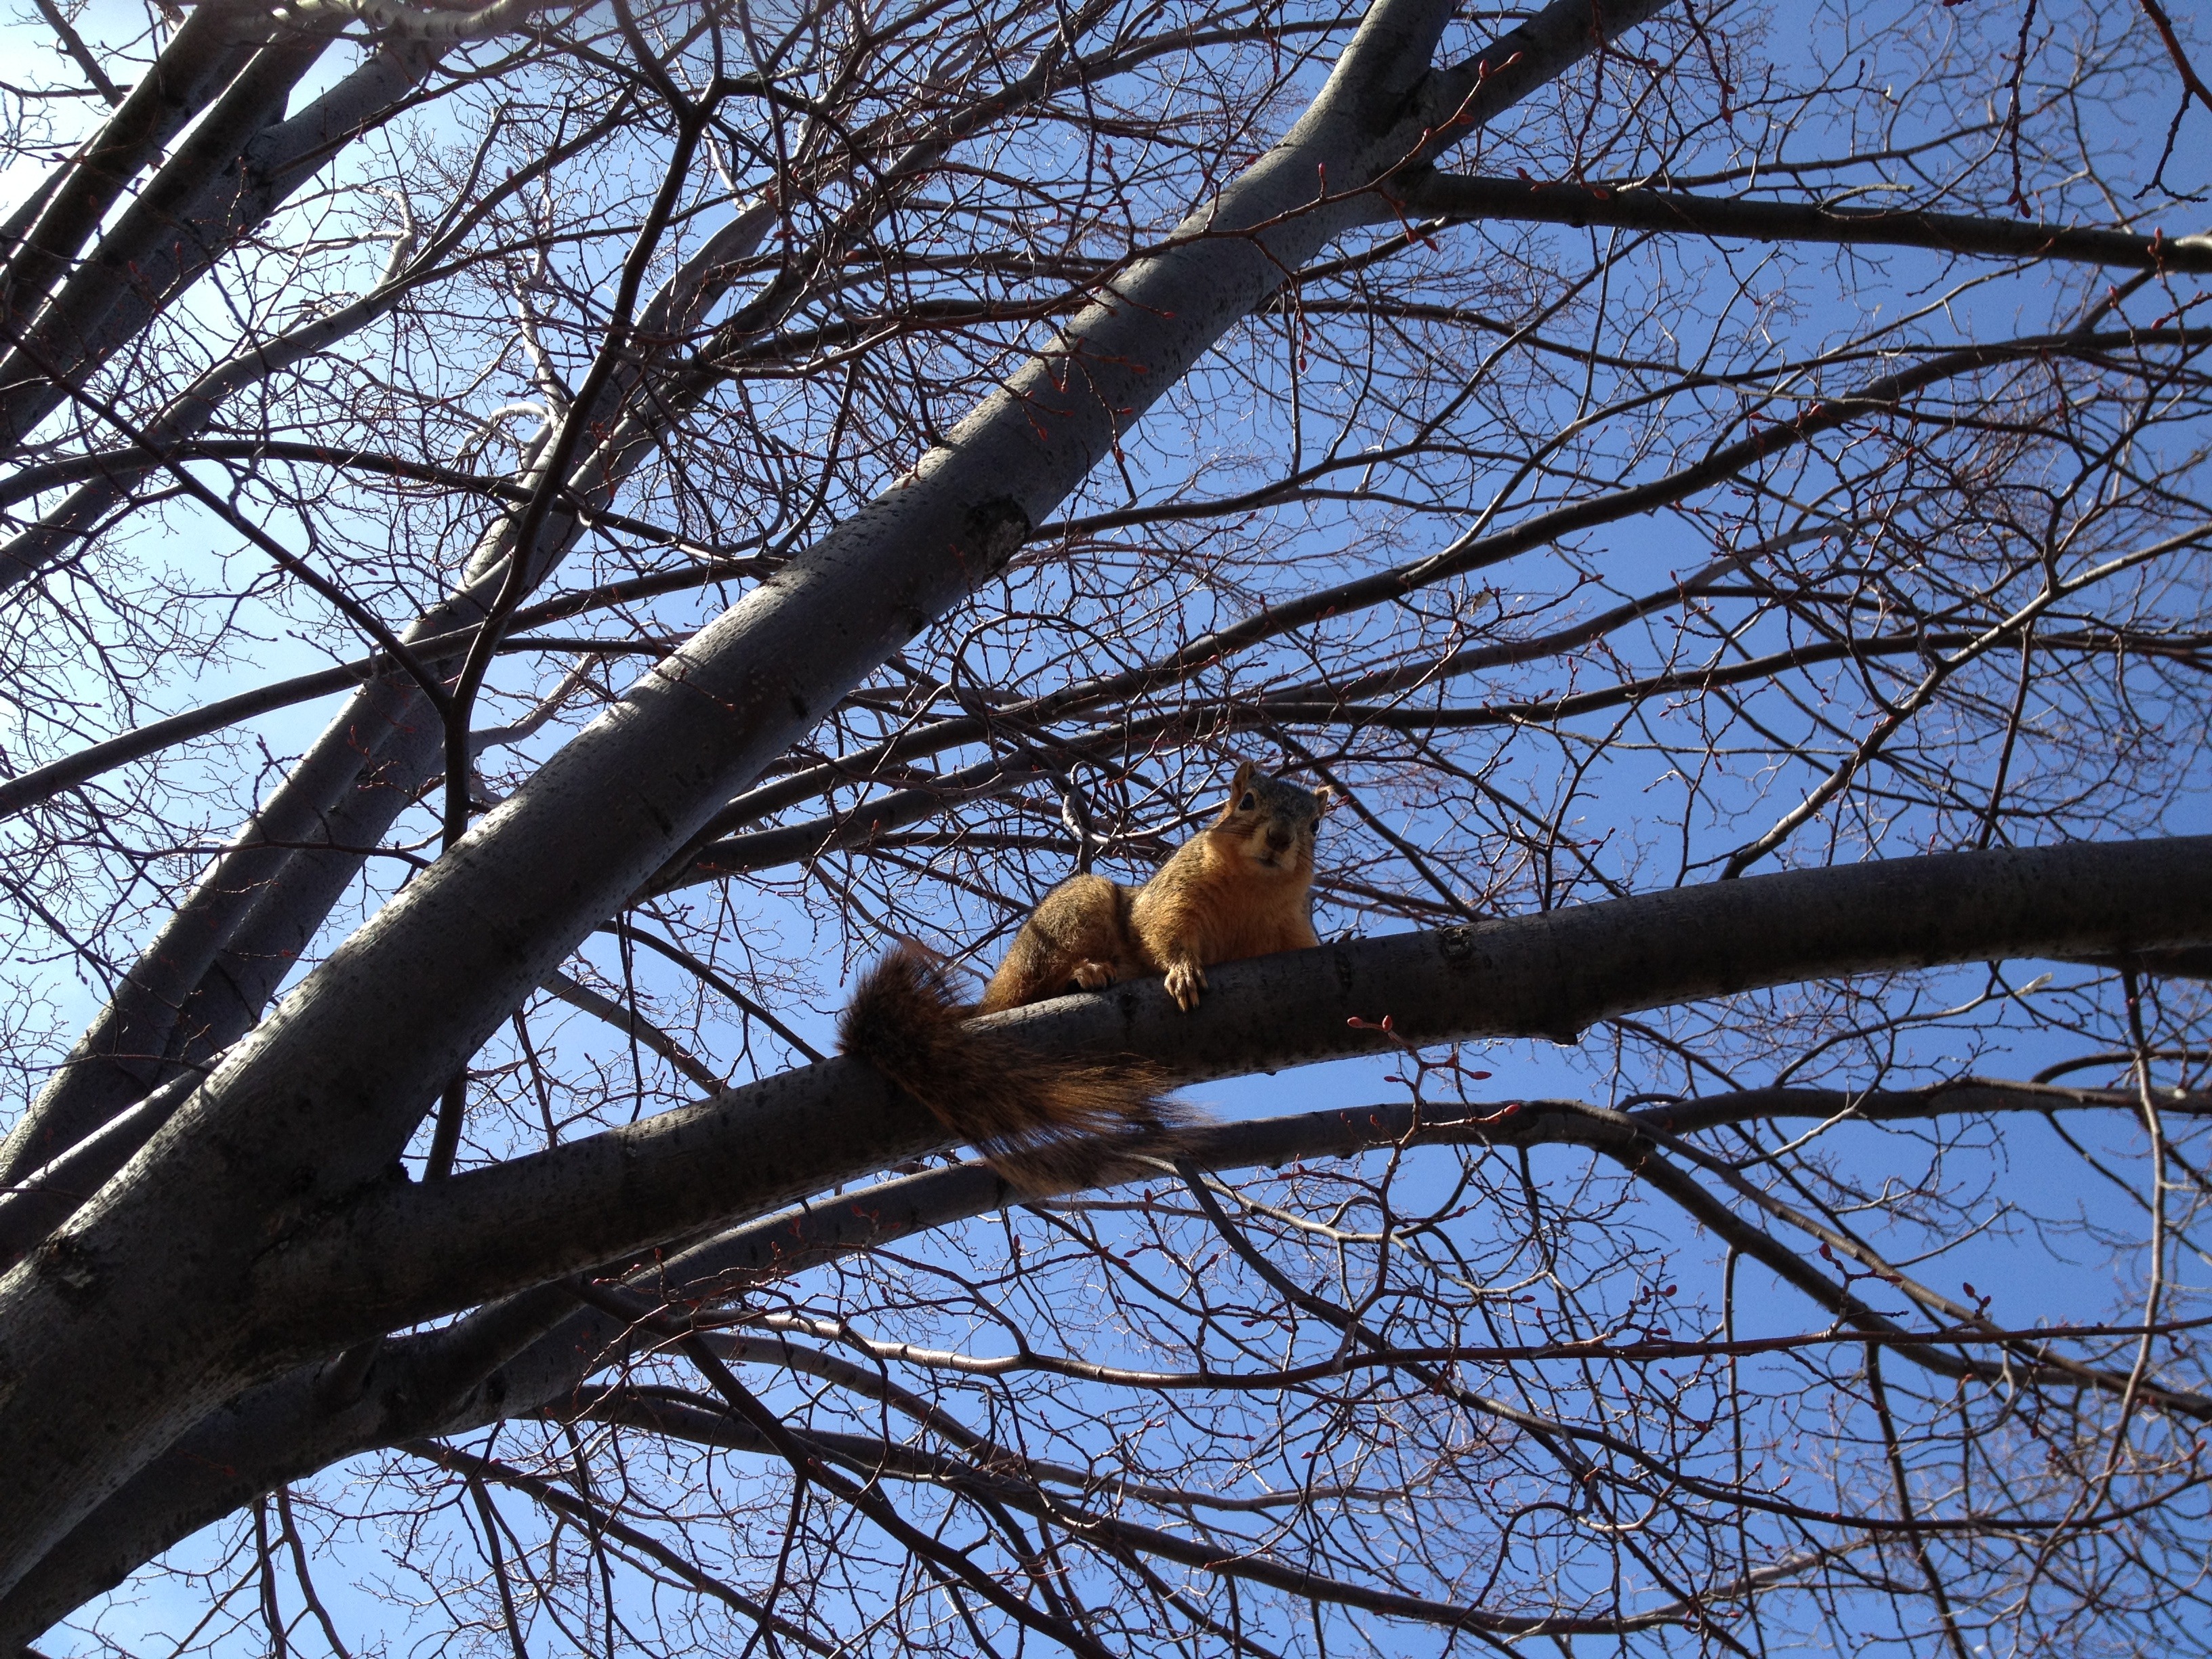
tree, branch, winter, bird, animal, wildlife, spring, squirrel, season, fauna, climb, old world flycatcher, woody plant, perching bird